The Bounder

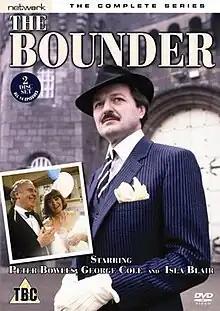

The Bounder is a British sitcom which ran from 16 April 1982 to 28 October 1983, made by Yorkshire Television. The series starred Peter Bowles (of "To the Manor Born" fame) as Howard Booth, an ex-convict who served two years in jail. He lives with his brother-in-law, Trevor Mountjoy (George Cole), and his sister (Trevor's wife), Mary (Rosalind Ayres). The latter left after Series One in 1982. It also starred Isla Blair as the next door widowed neighbour, Laura Miles. This series was created by Eric Chappell.